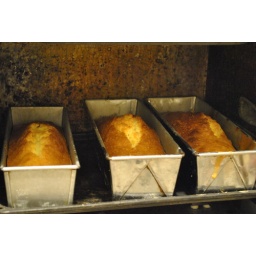
The oven has history....the cakes are the most delicious food in the world....